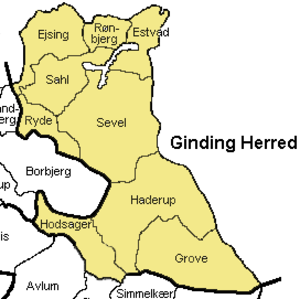
Ginding Herred
Ginding Herred er herred i Ringkøbing Amt. Det hed i Kong Valdemars Jordebog Getinghæreth, 1340: Gedingh, 1349 og 78: Gedyngh og 1498: Gydinge. Det hørte i middelalderen under Hardsyssel; Senere kom det under Lundenæs Len, og fra 1662 Bøvling Amt, som i 1671 blev forenet med Lundenæs Amt, indtil det i 1794 kom under det da oprettede Ringkøbing Amt.